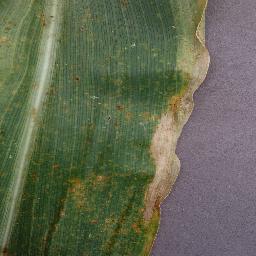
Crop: corn
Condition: (maize)_northern_blight